Aaron Saxton

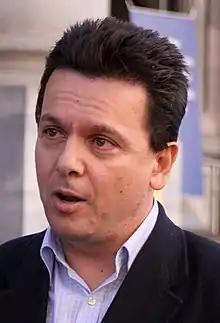
Australian Senator Nick Xenophon read Saxton's statements about Scientology into the public record.

In 2009, Saxton lived in Perth, Australia, and worked as an information technology contractor. He contacted Senator Nick Xenophon of Australia, who read statements by Saxton about Scientology into the parliamentary record of the Australian Senate. In a November 2009 speech, Xenophon said, "Aaron has now left the organisation and is willing to cooperate with police investigations into these matters." Senator Xenophon characterised Saxton as a "victim" of Scientology that had written to him about the organisation. Saxton's statement was tabled in Australian parliament.